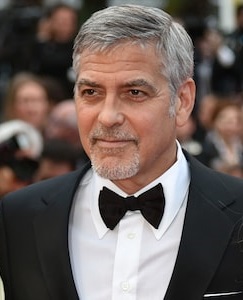
Gender: men